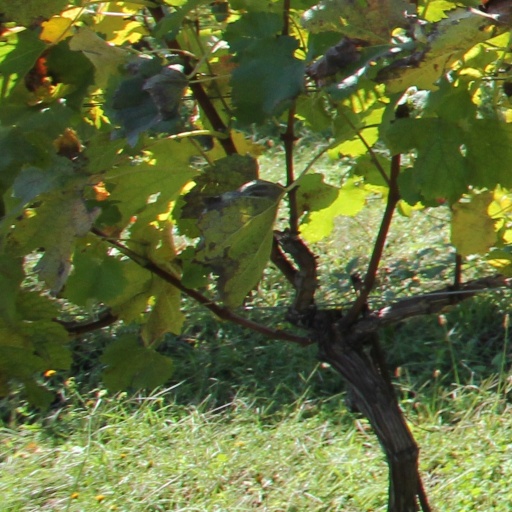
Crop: grape